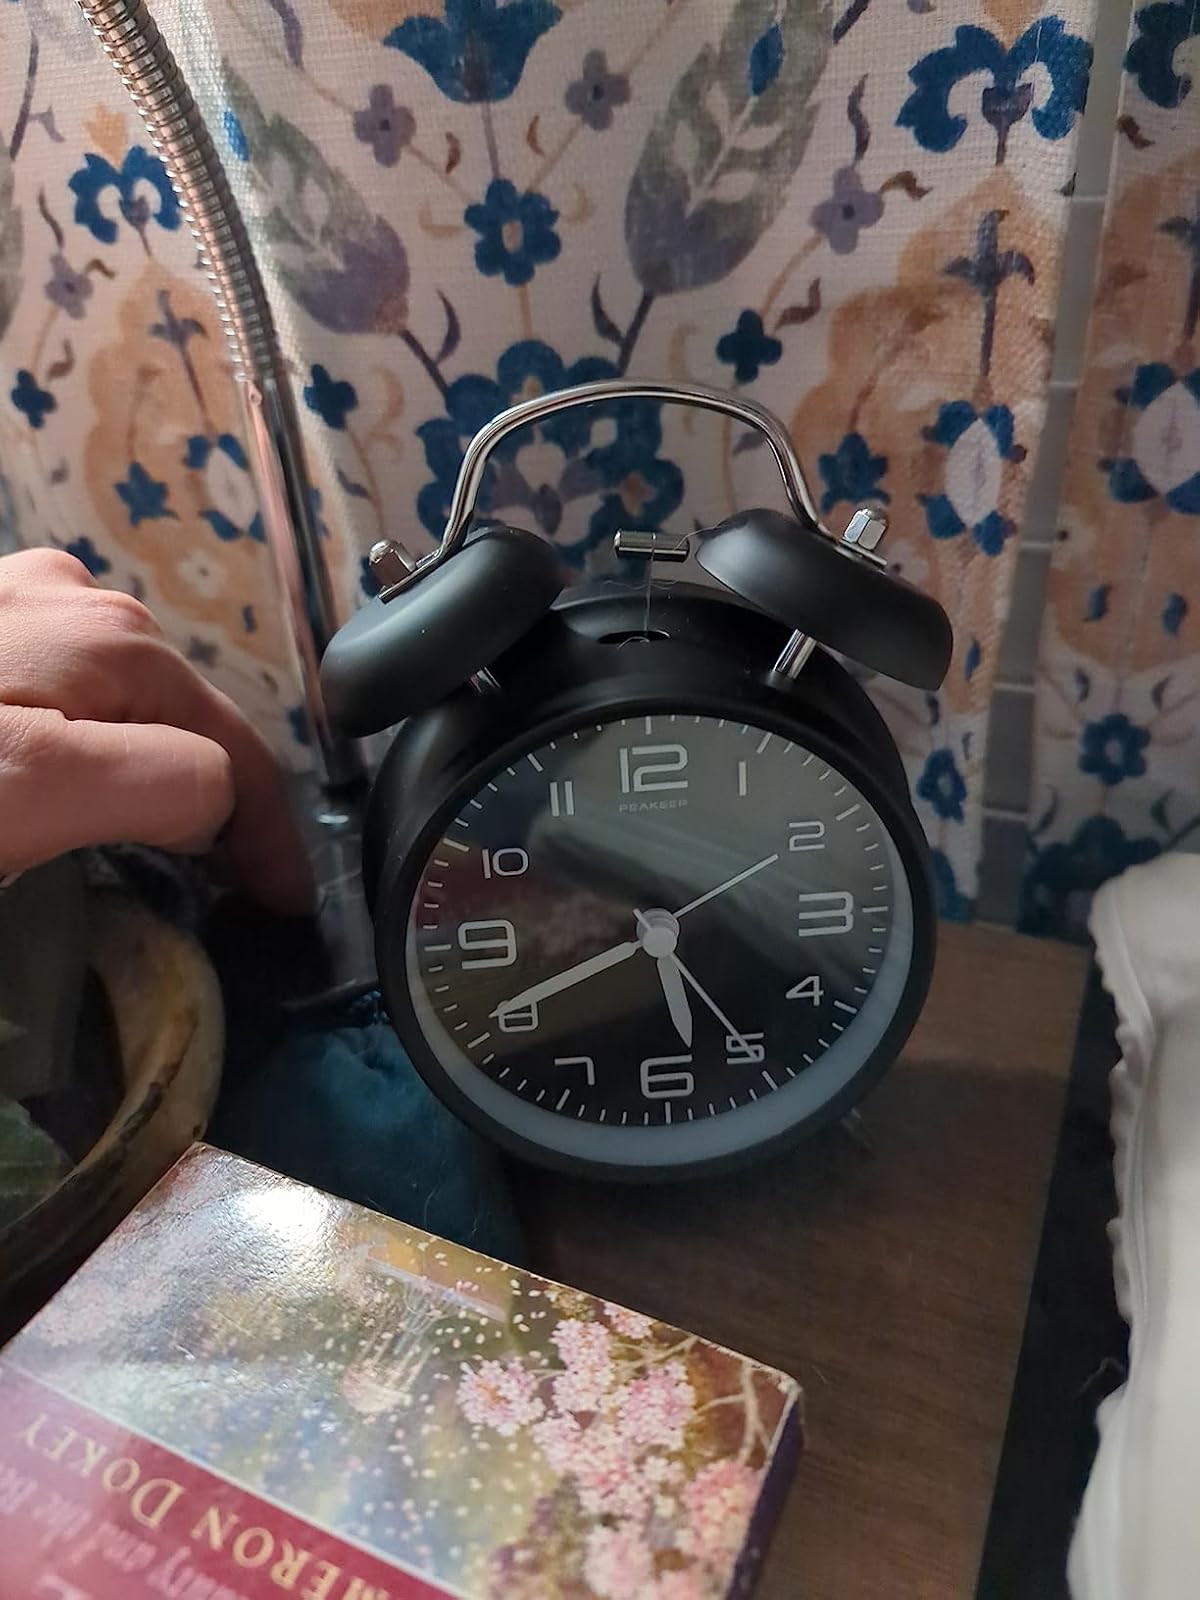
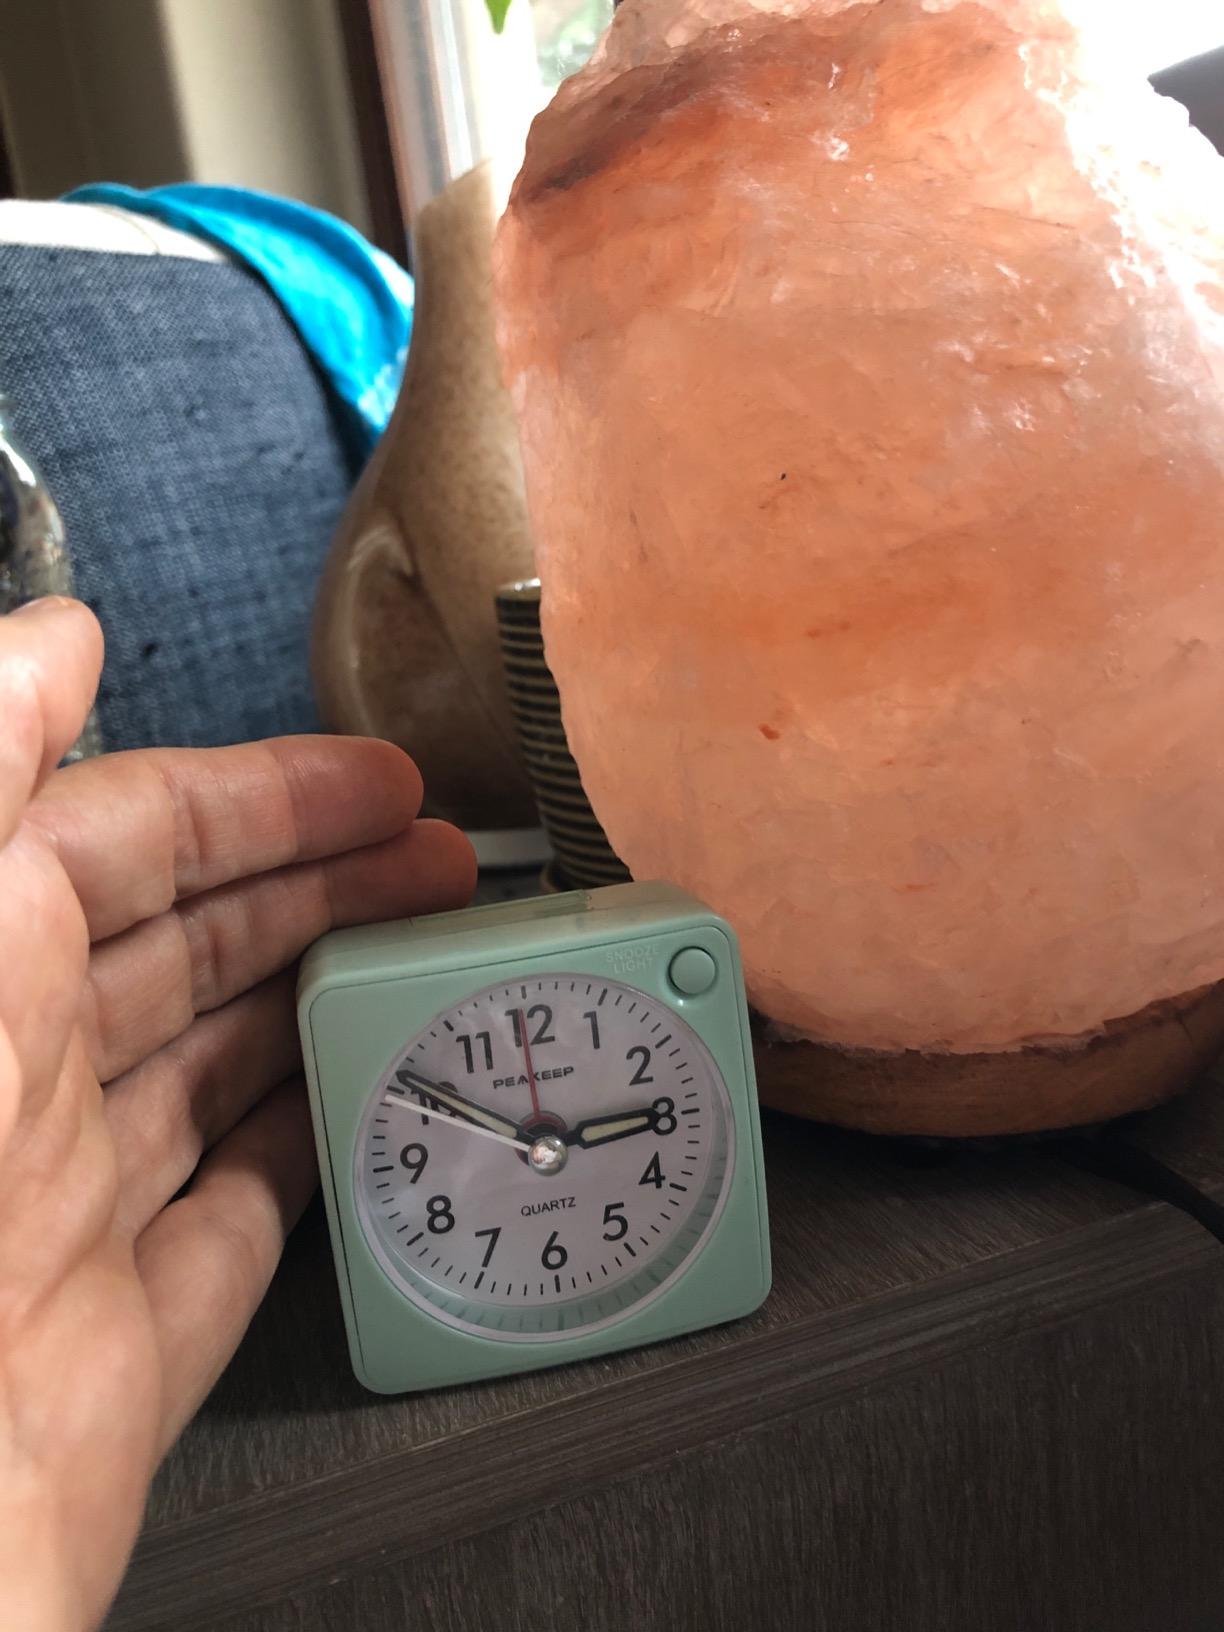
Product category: clock
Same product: no